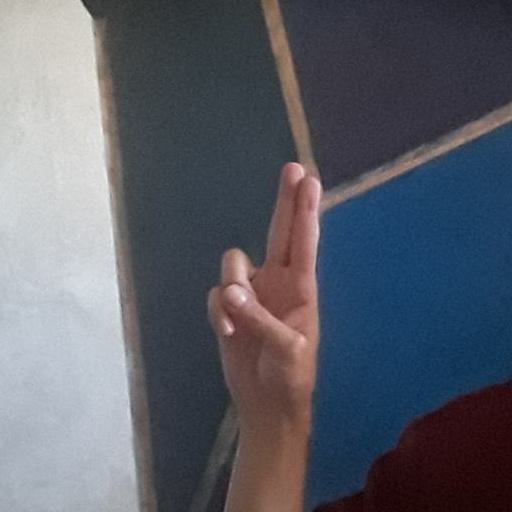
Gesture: two_up